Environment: real
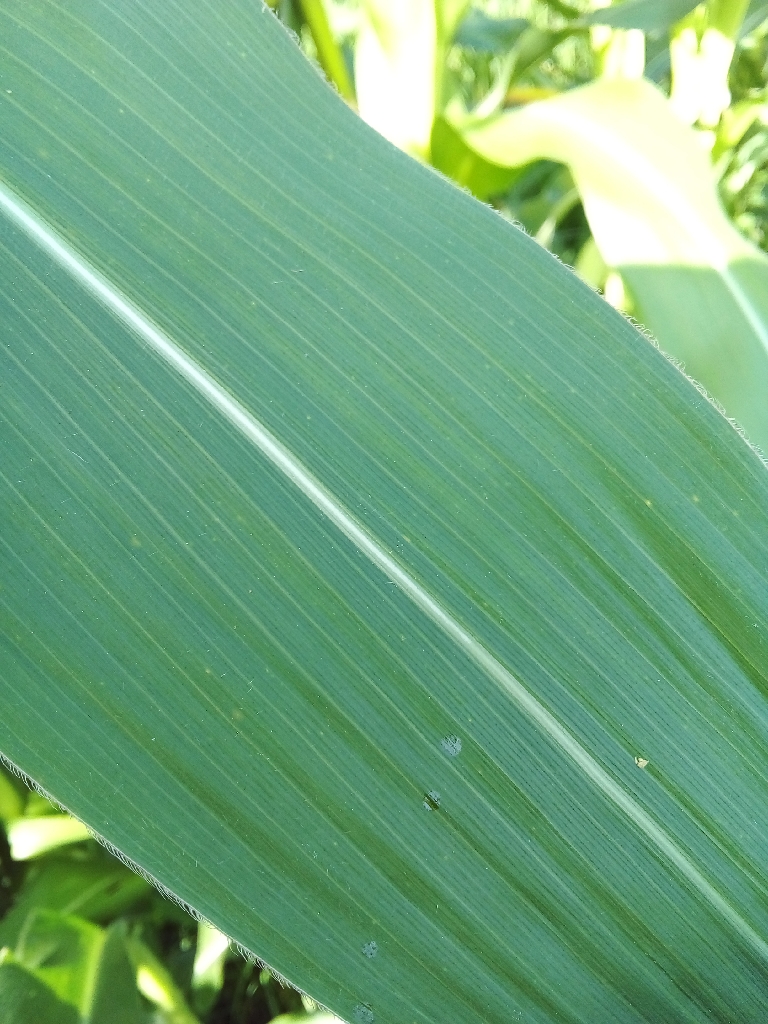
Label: healthy